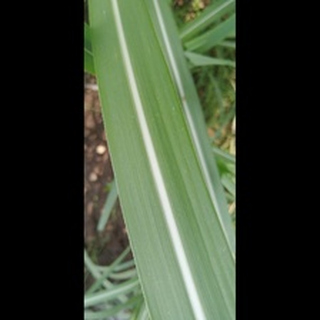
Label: healthy_sugarcane